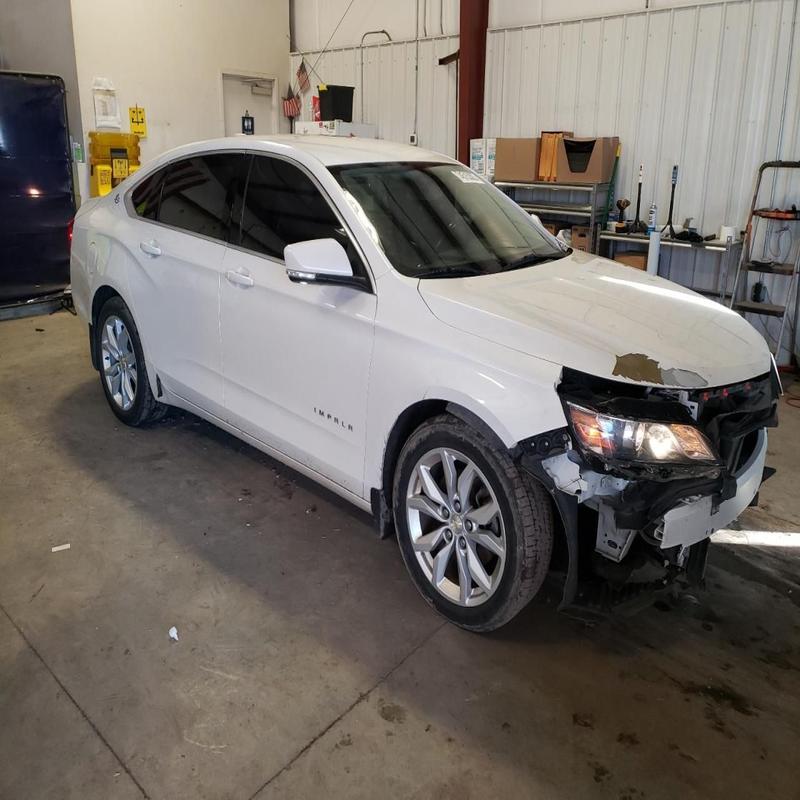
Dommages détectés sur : pare-choc avant, capot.
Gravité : mineur